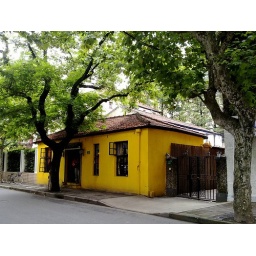
A yellow house in Taojiang road, Shanghai